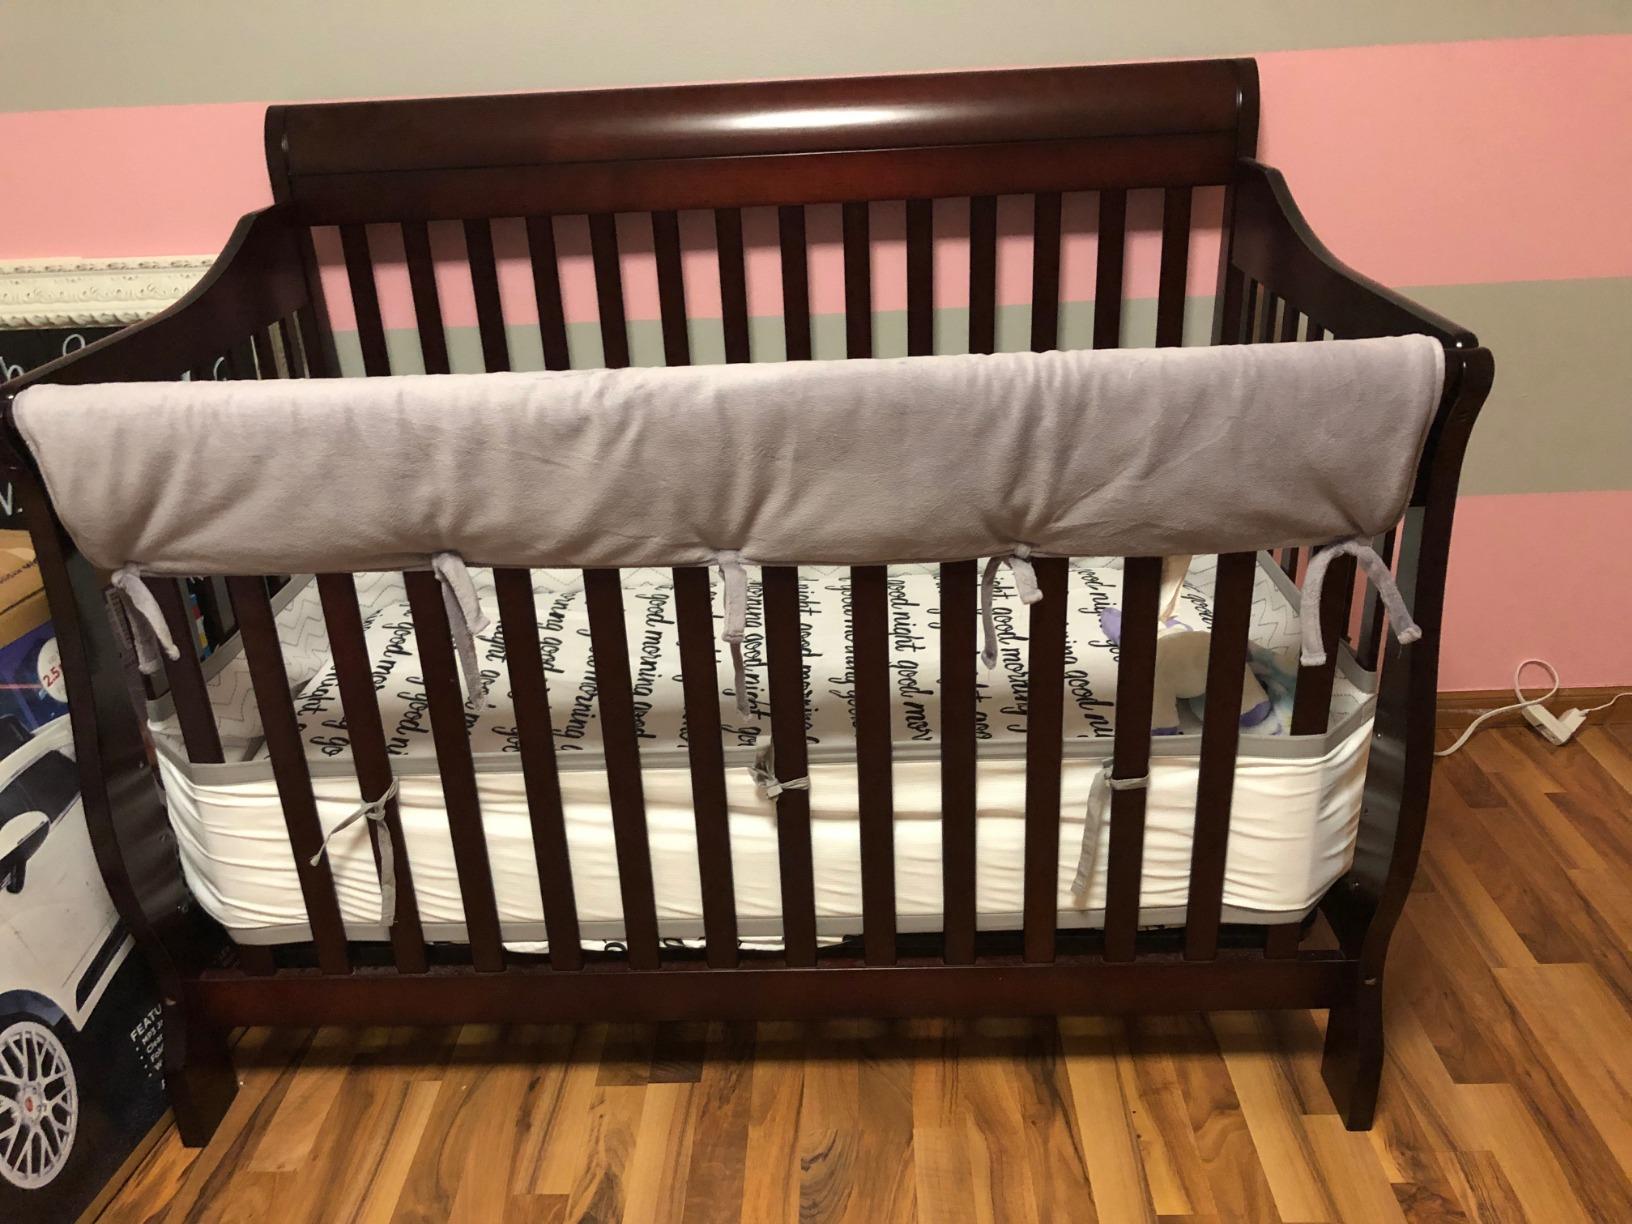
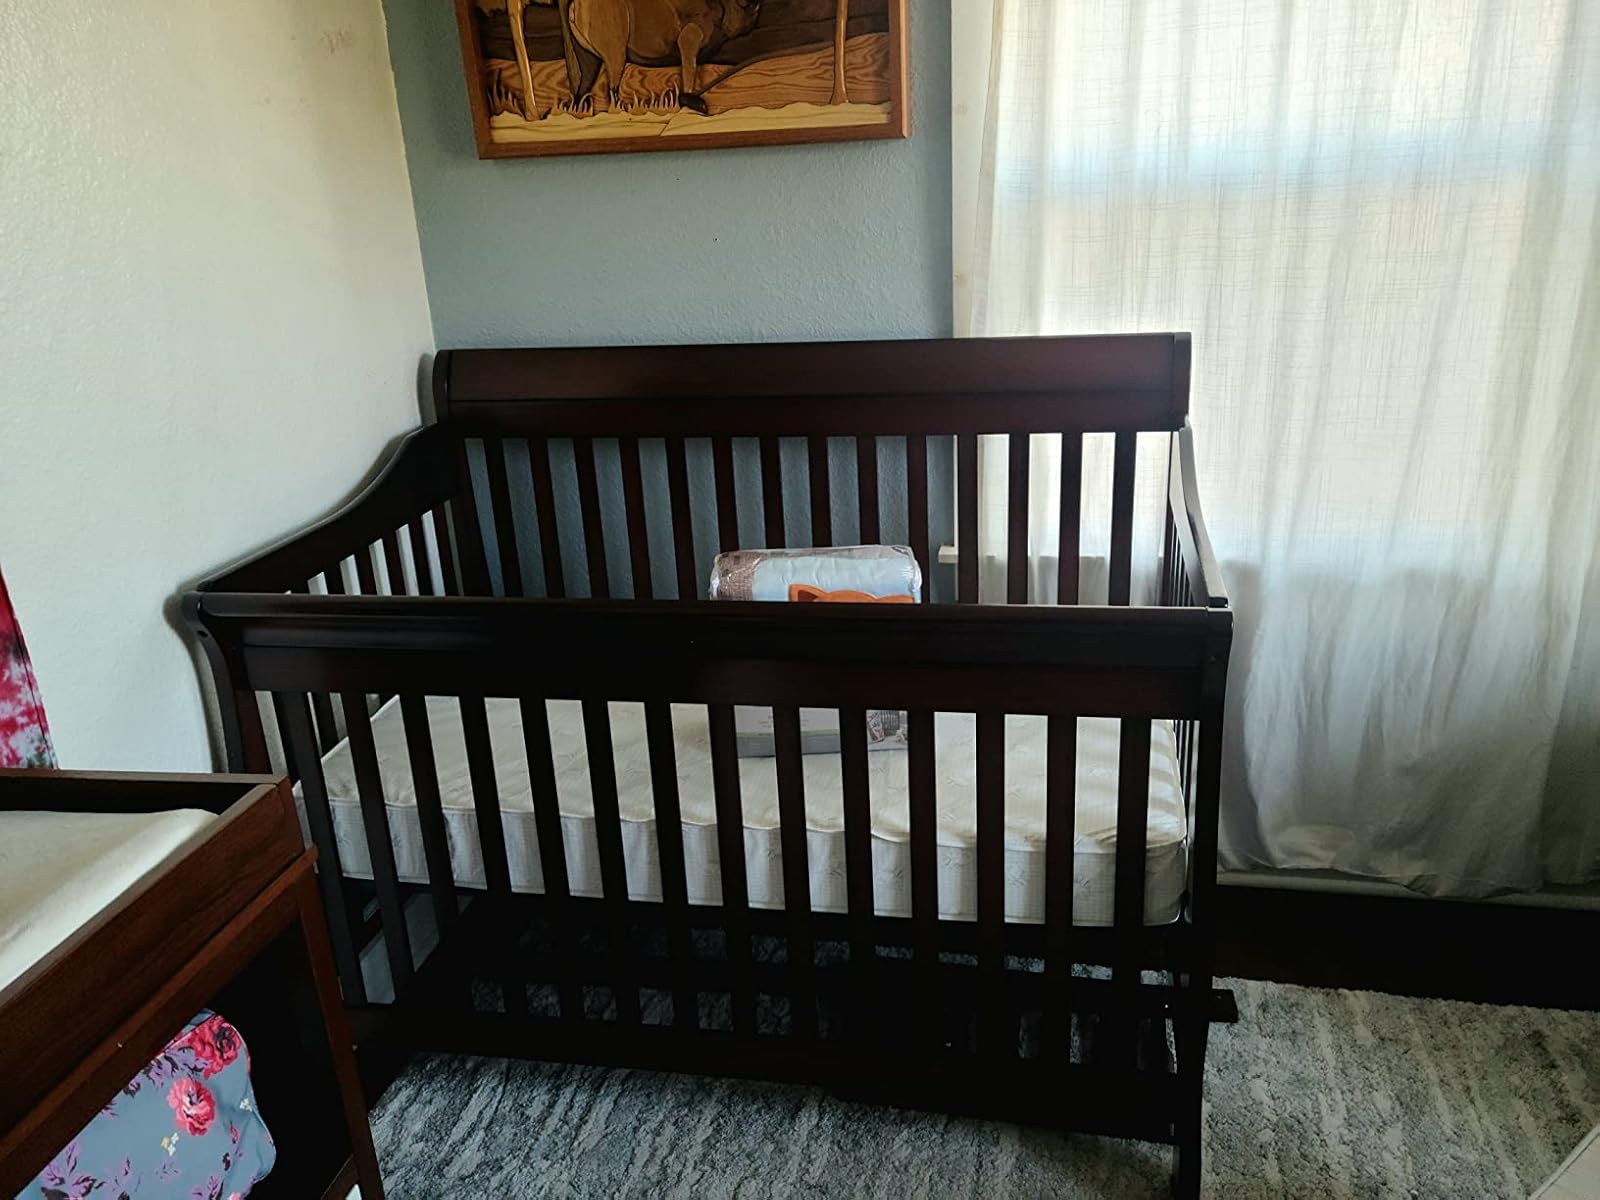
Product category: products_crib
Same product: yes